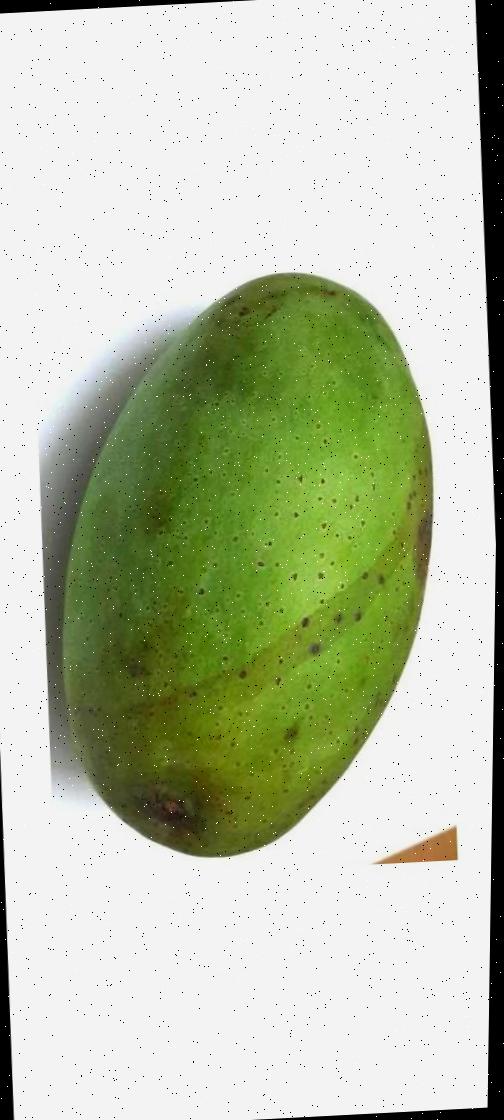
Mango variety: Fazli Shurmai